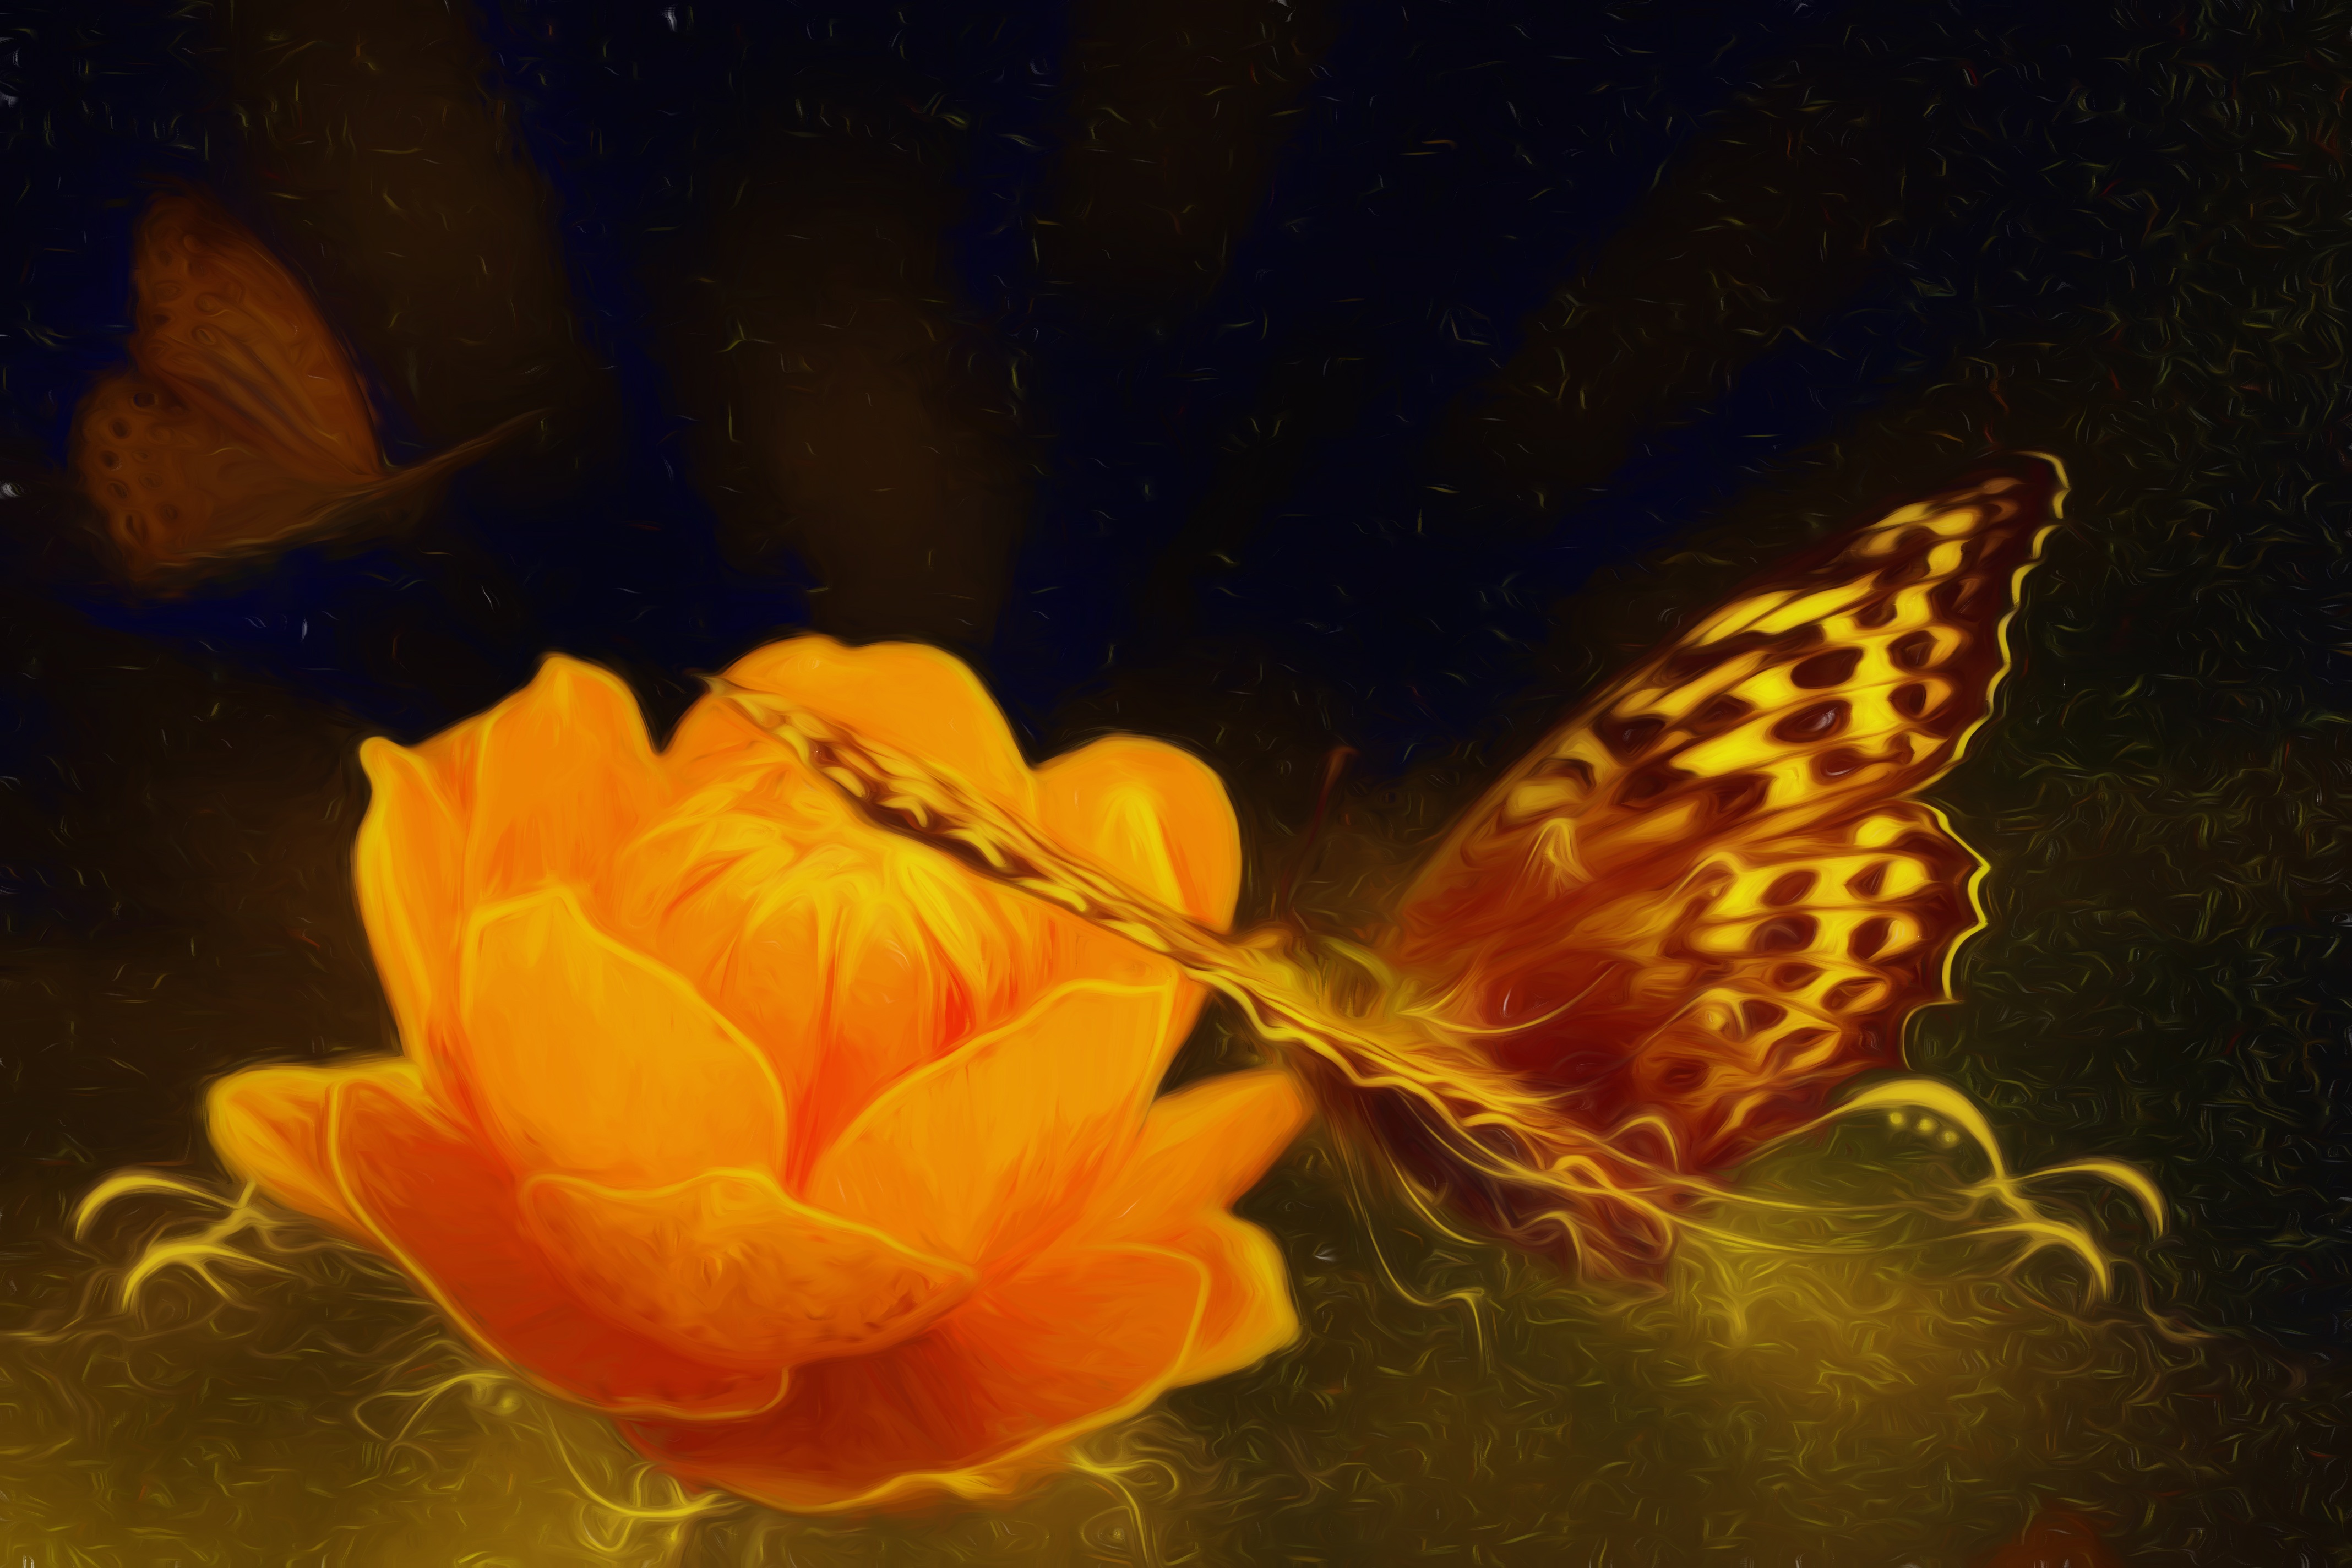
blossom, creative, flower, petal, bloom, orange, insect, butterfly, yellow, aquatic plant, flora, still life, artwork, invertebrate, painting, art, fantasy, butterflies, digital art, macro photography, organism, flowering plant, pollinator, digital painting, still life photography, computer wallpaper, moths and butterflies